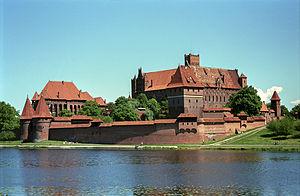
Cet article recense les sites inscrits au patrimoine mondial en Pologne.